Sivaramakrishna Chandrasekhar

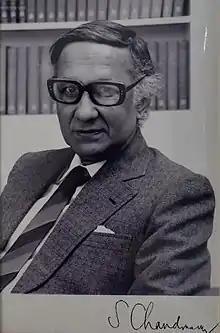

Sivaramakrishna Chandrasekhar FNA, FRS (6 August 1930 – 8 March 2004) was an Indian physicist who won the Royal Medal in 1994. He was the founder-president of the International Liquid Crystal Society.